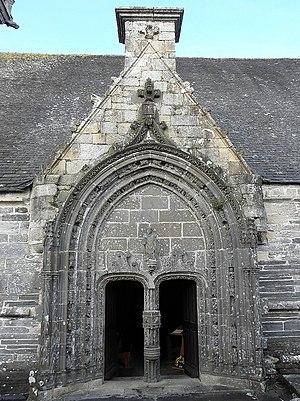
Porche sud de l'église Saint-Yves de La Roche-Maurice (29). This building is indexed in the Base Mérimée, a database of architectural heritage maintained by the French Ministry of Culture,